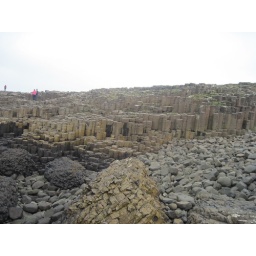
Tuesday, April 5 in Northern Ireland. County Antrim, Bushmill's Distillery, the Giant's Causeway and the coast of Northern Ireland by bus